Santa Paws 2: The Santa Pups

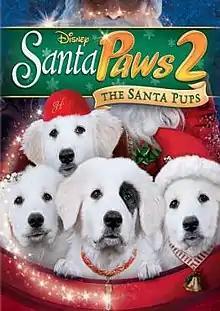
Video release cover

Santa Paws 2: The Santa Pups is a 2012 Christmas adventure film directed by Robert Vince and produced by Anna McRoberts. It is the sequel to "The Search for Santa Paws" (2010). The Santa Pups save Christmas around the world. The film was released by Walt Disney Studios Home Entertainment on DVD, Blu-ray, and as a film download on November 20, 2012.